Imperial Sceptre (Brazil)

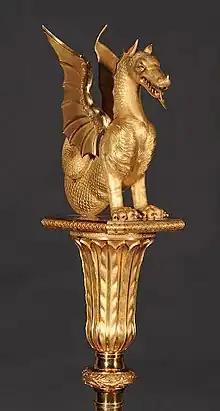
The Imperial Sceptre.

The Imperial Scepter, is a piece of the Brazilian Crown Jewels, originally created for the acclamation of Emperor Pedro I of Brazil.